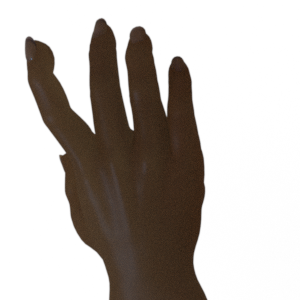
Label: paper